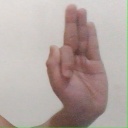
अक्षर: फ